Giovanni Gonnelli

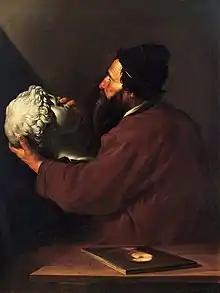
Jusepe de Ribera, "The Sense of Touch", a portrait of Gonnelli

Giovanni Gonnelli, also known as il Cieco da Gambassi ("The blindman from Gambassi"; April 4, 1603 – 1664) was an Italian sculptor of the Baroque period, born in Tuscany. He is one of the biographies featured by Filippo Baldinucci.